Project Morpheus

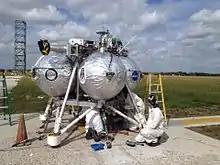
The Morpheus team prepares the Bravo Lander for a test flight.

On May 1, 2013, at JSC the replacement Unit B Morpheus testbed was fired for 50 seconds whilst fully tethered. The integrated methane reaction control system (RCS) and thrust vector control (TVC) jets were also fired. Many enhancements had been incorporated into the vehicle and ground systems.